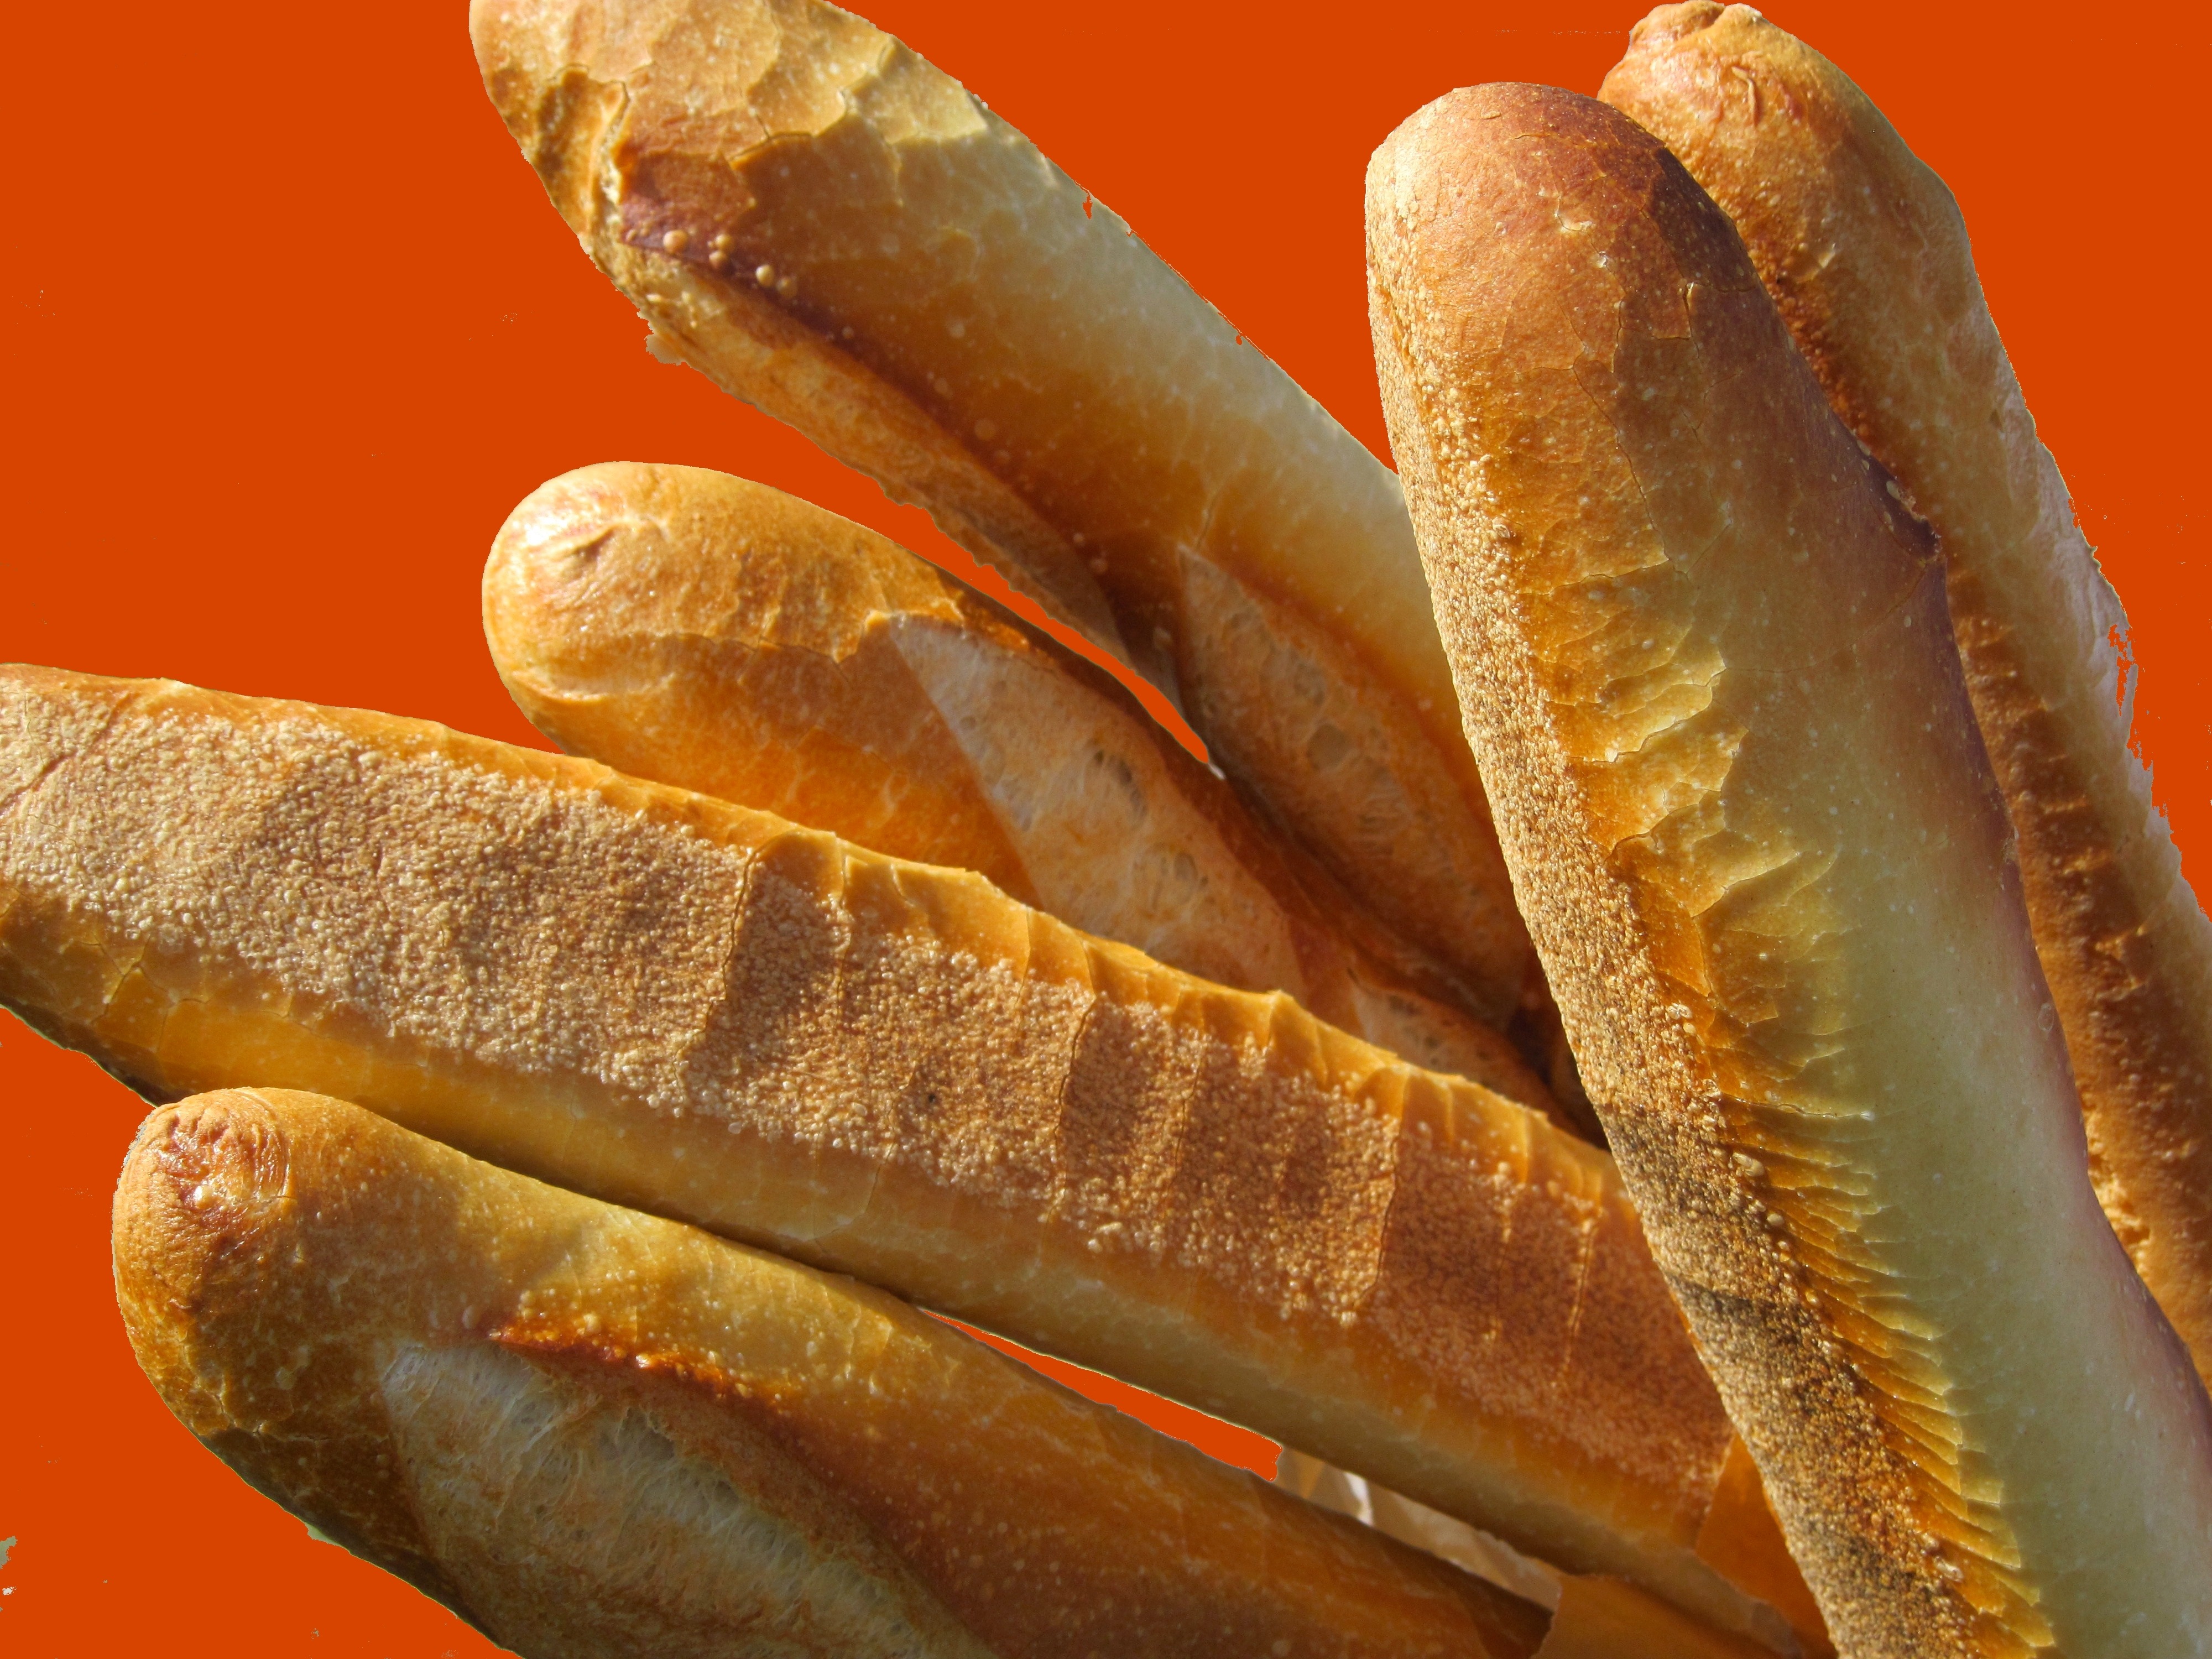
food, bread, baguette, bake, baked goods, staple food, finger food, banh mi